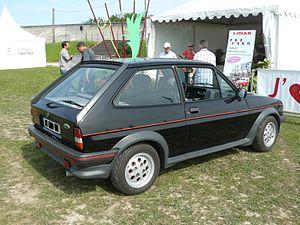
Ford Fiesta XR2 Montlhery 2012
Depuis 1976, la Ford Fiesta est un modèle d'automobile 3-5 portes produit par le constructeur américain Ford et sa filiale Ford Europe. Six versions successives de la Fiesta sont conçues depuis sa création. La petite Ford est produite uniquement en Europe jusqu'en 1996, mais depuis le modèle et des variantes sont aussi produites dans les pays émergents pour ces-dits marchés. Cette citadine polyvalente, à l'origine destinée au marché européen, est désormais également commercialisée sur d'autres continents.